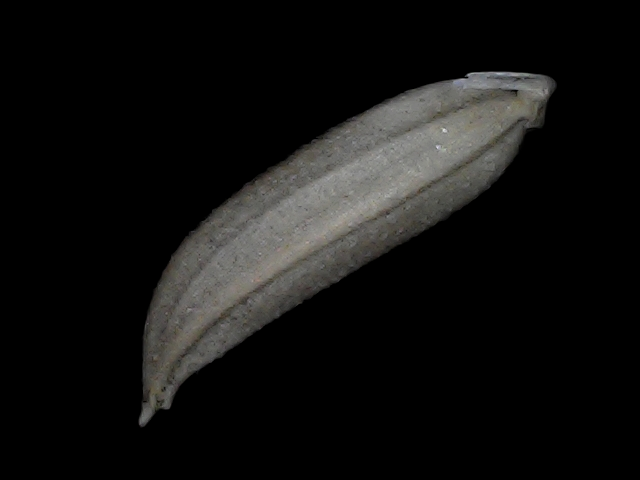
Rice variety: Bd57